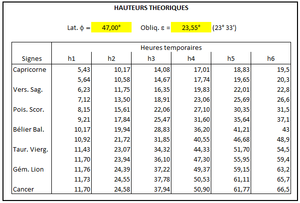
Hauteurs théoriques du Soleil pour 1150, suivant signes zodiacaux.
Les quadrants horaires sont des cadrans solaires de hauteur anciens, portables et de la famille des quadrants.